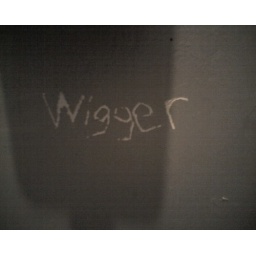
carved in the bathroom wall